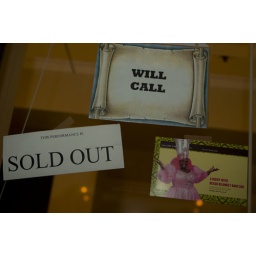
The sign in the box office window says it all... SOLD OUT... Thank you, San Jose!